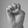
ASL letter: E